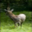
Label: deer